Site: brandenburg
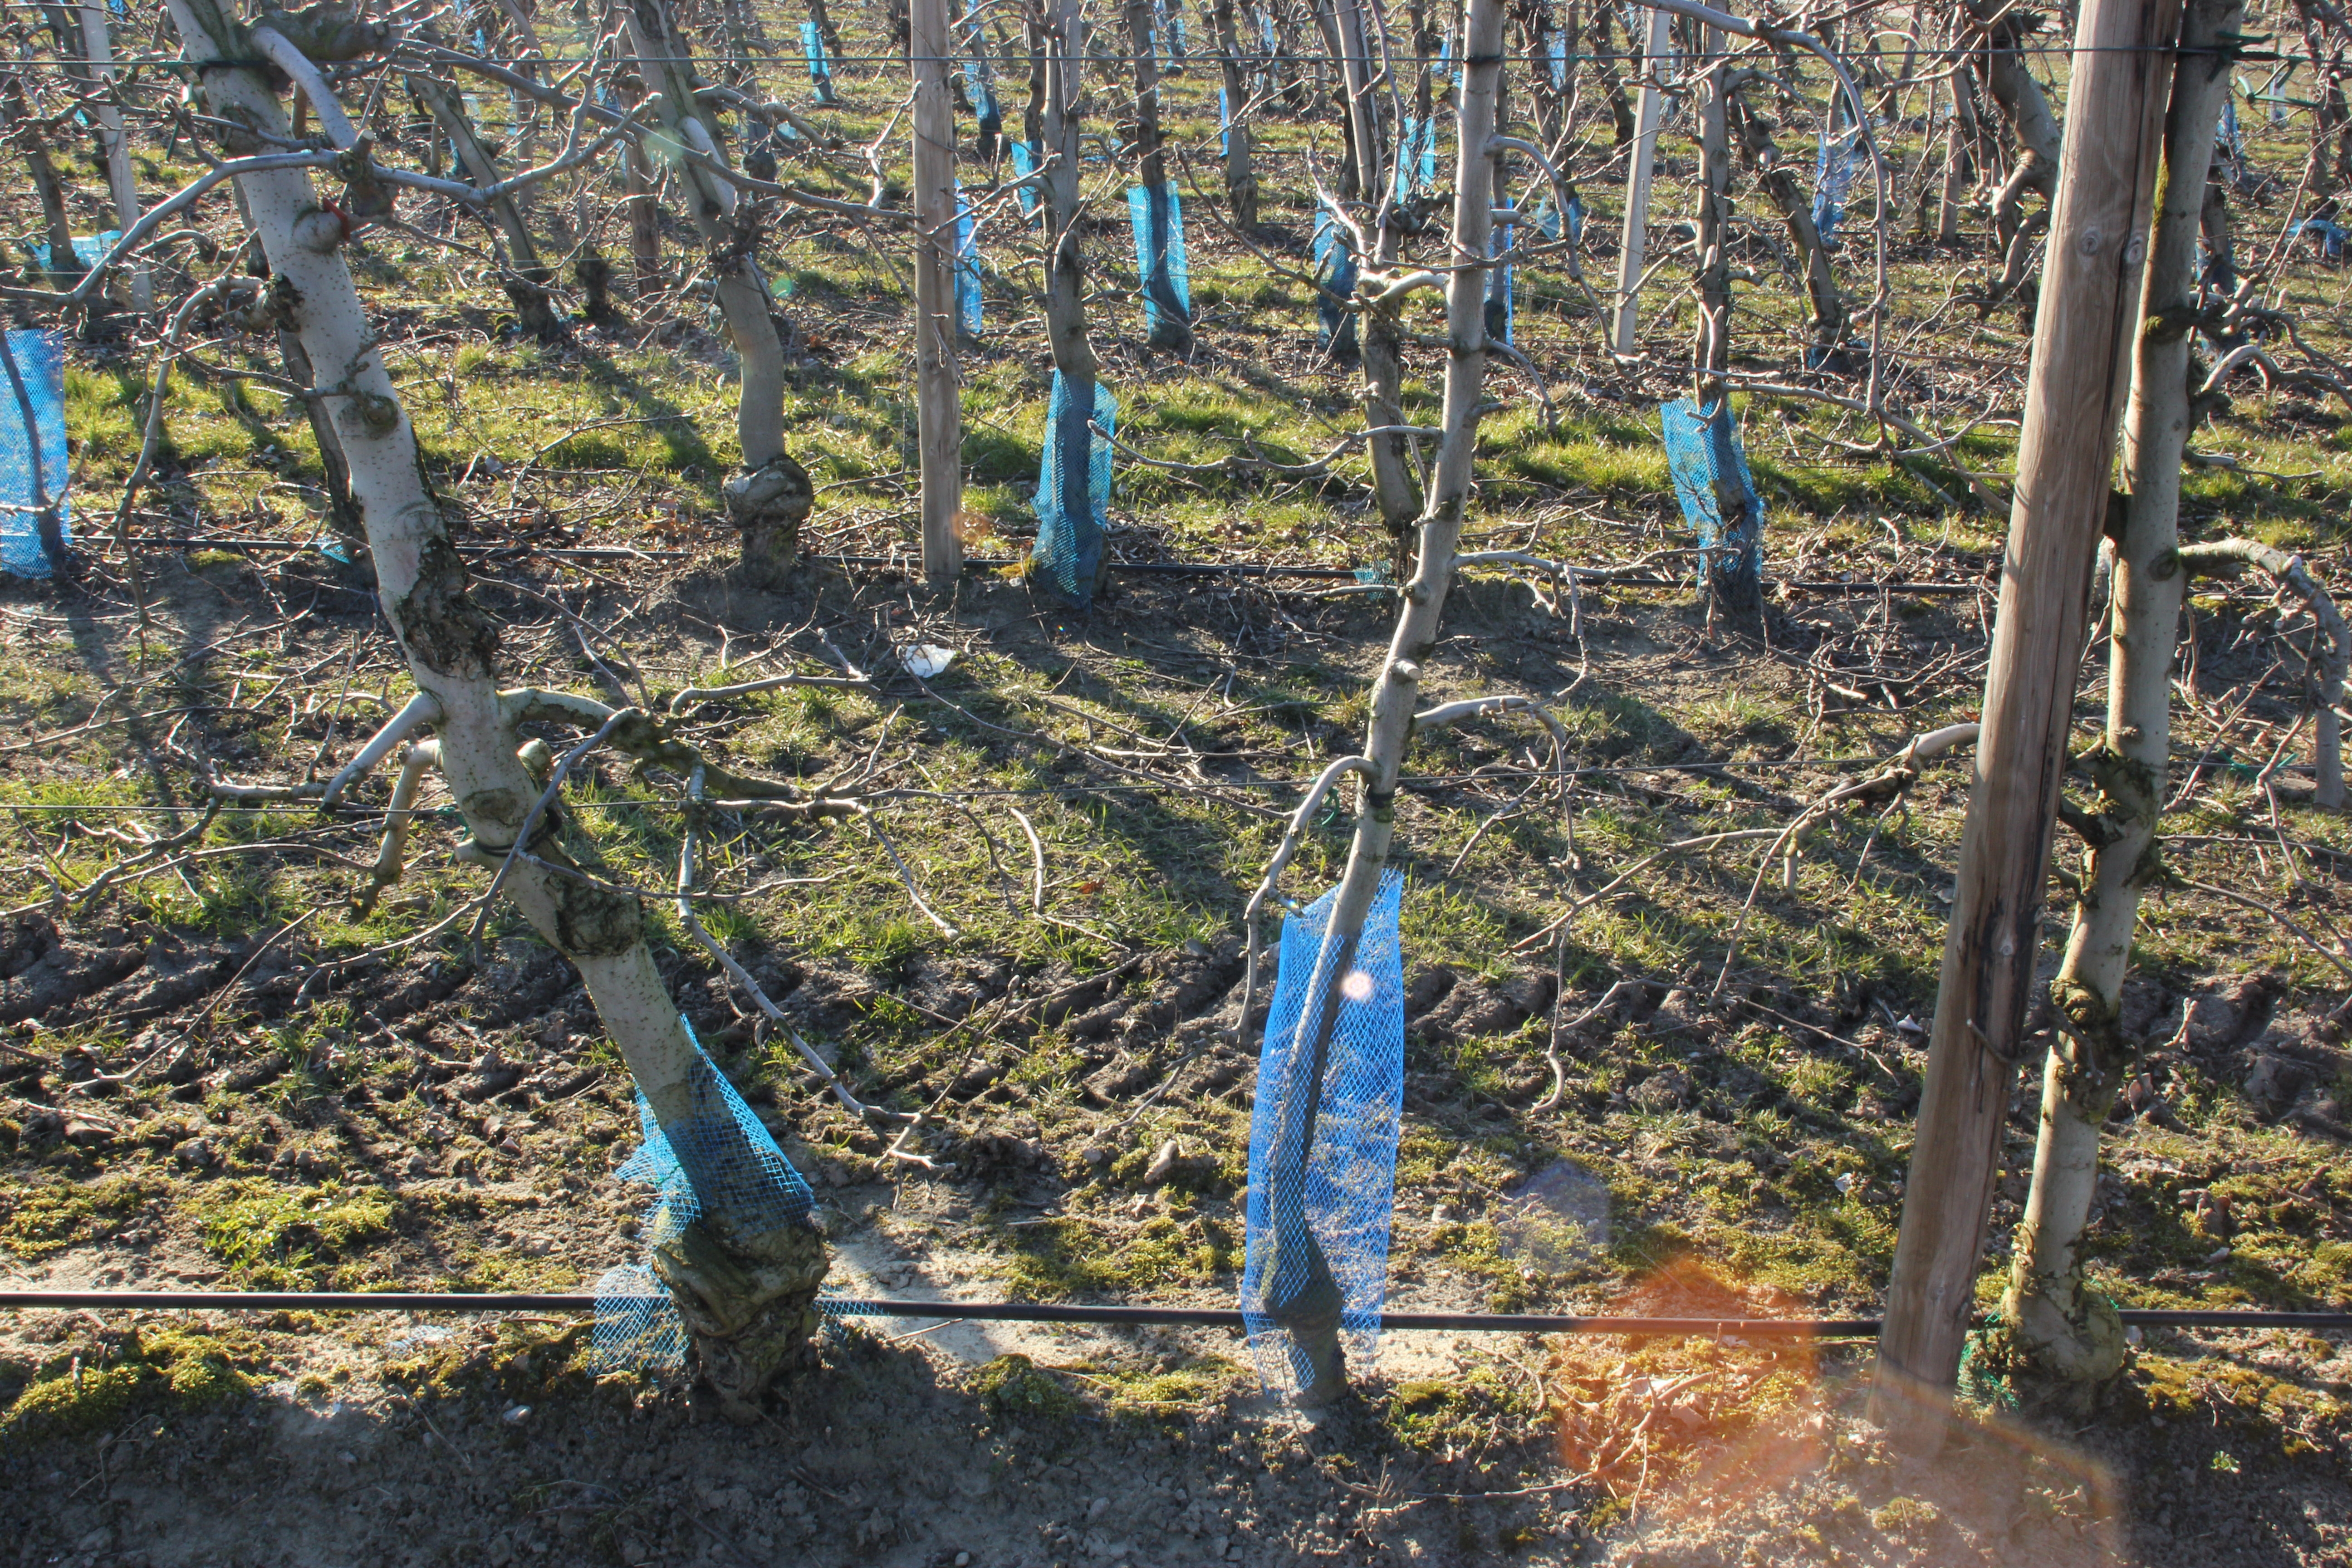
Growth stage (BBCH 03): Bud development